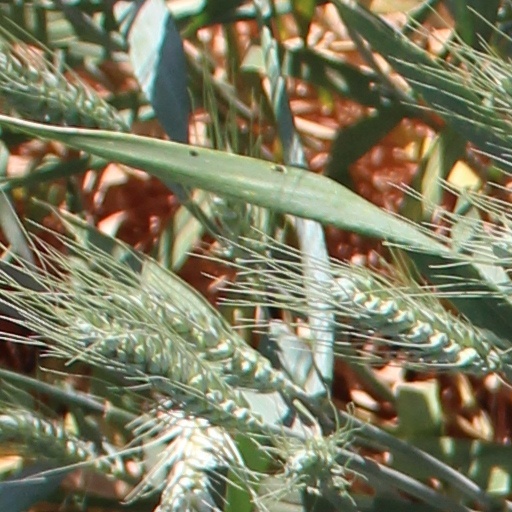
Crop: wheat